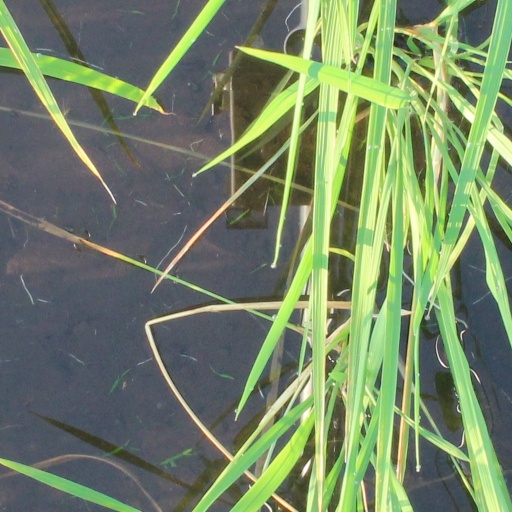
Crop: rice